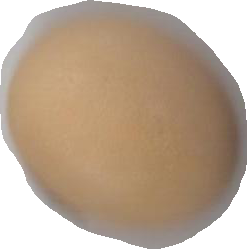
Variety: Anjasmoro